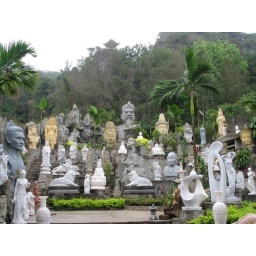
marble statues by Marble Mountain - can buy these and they ship them home for you!